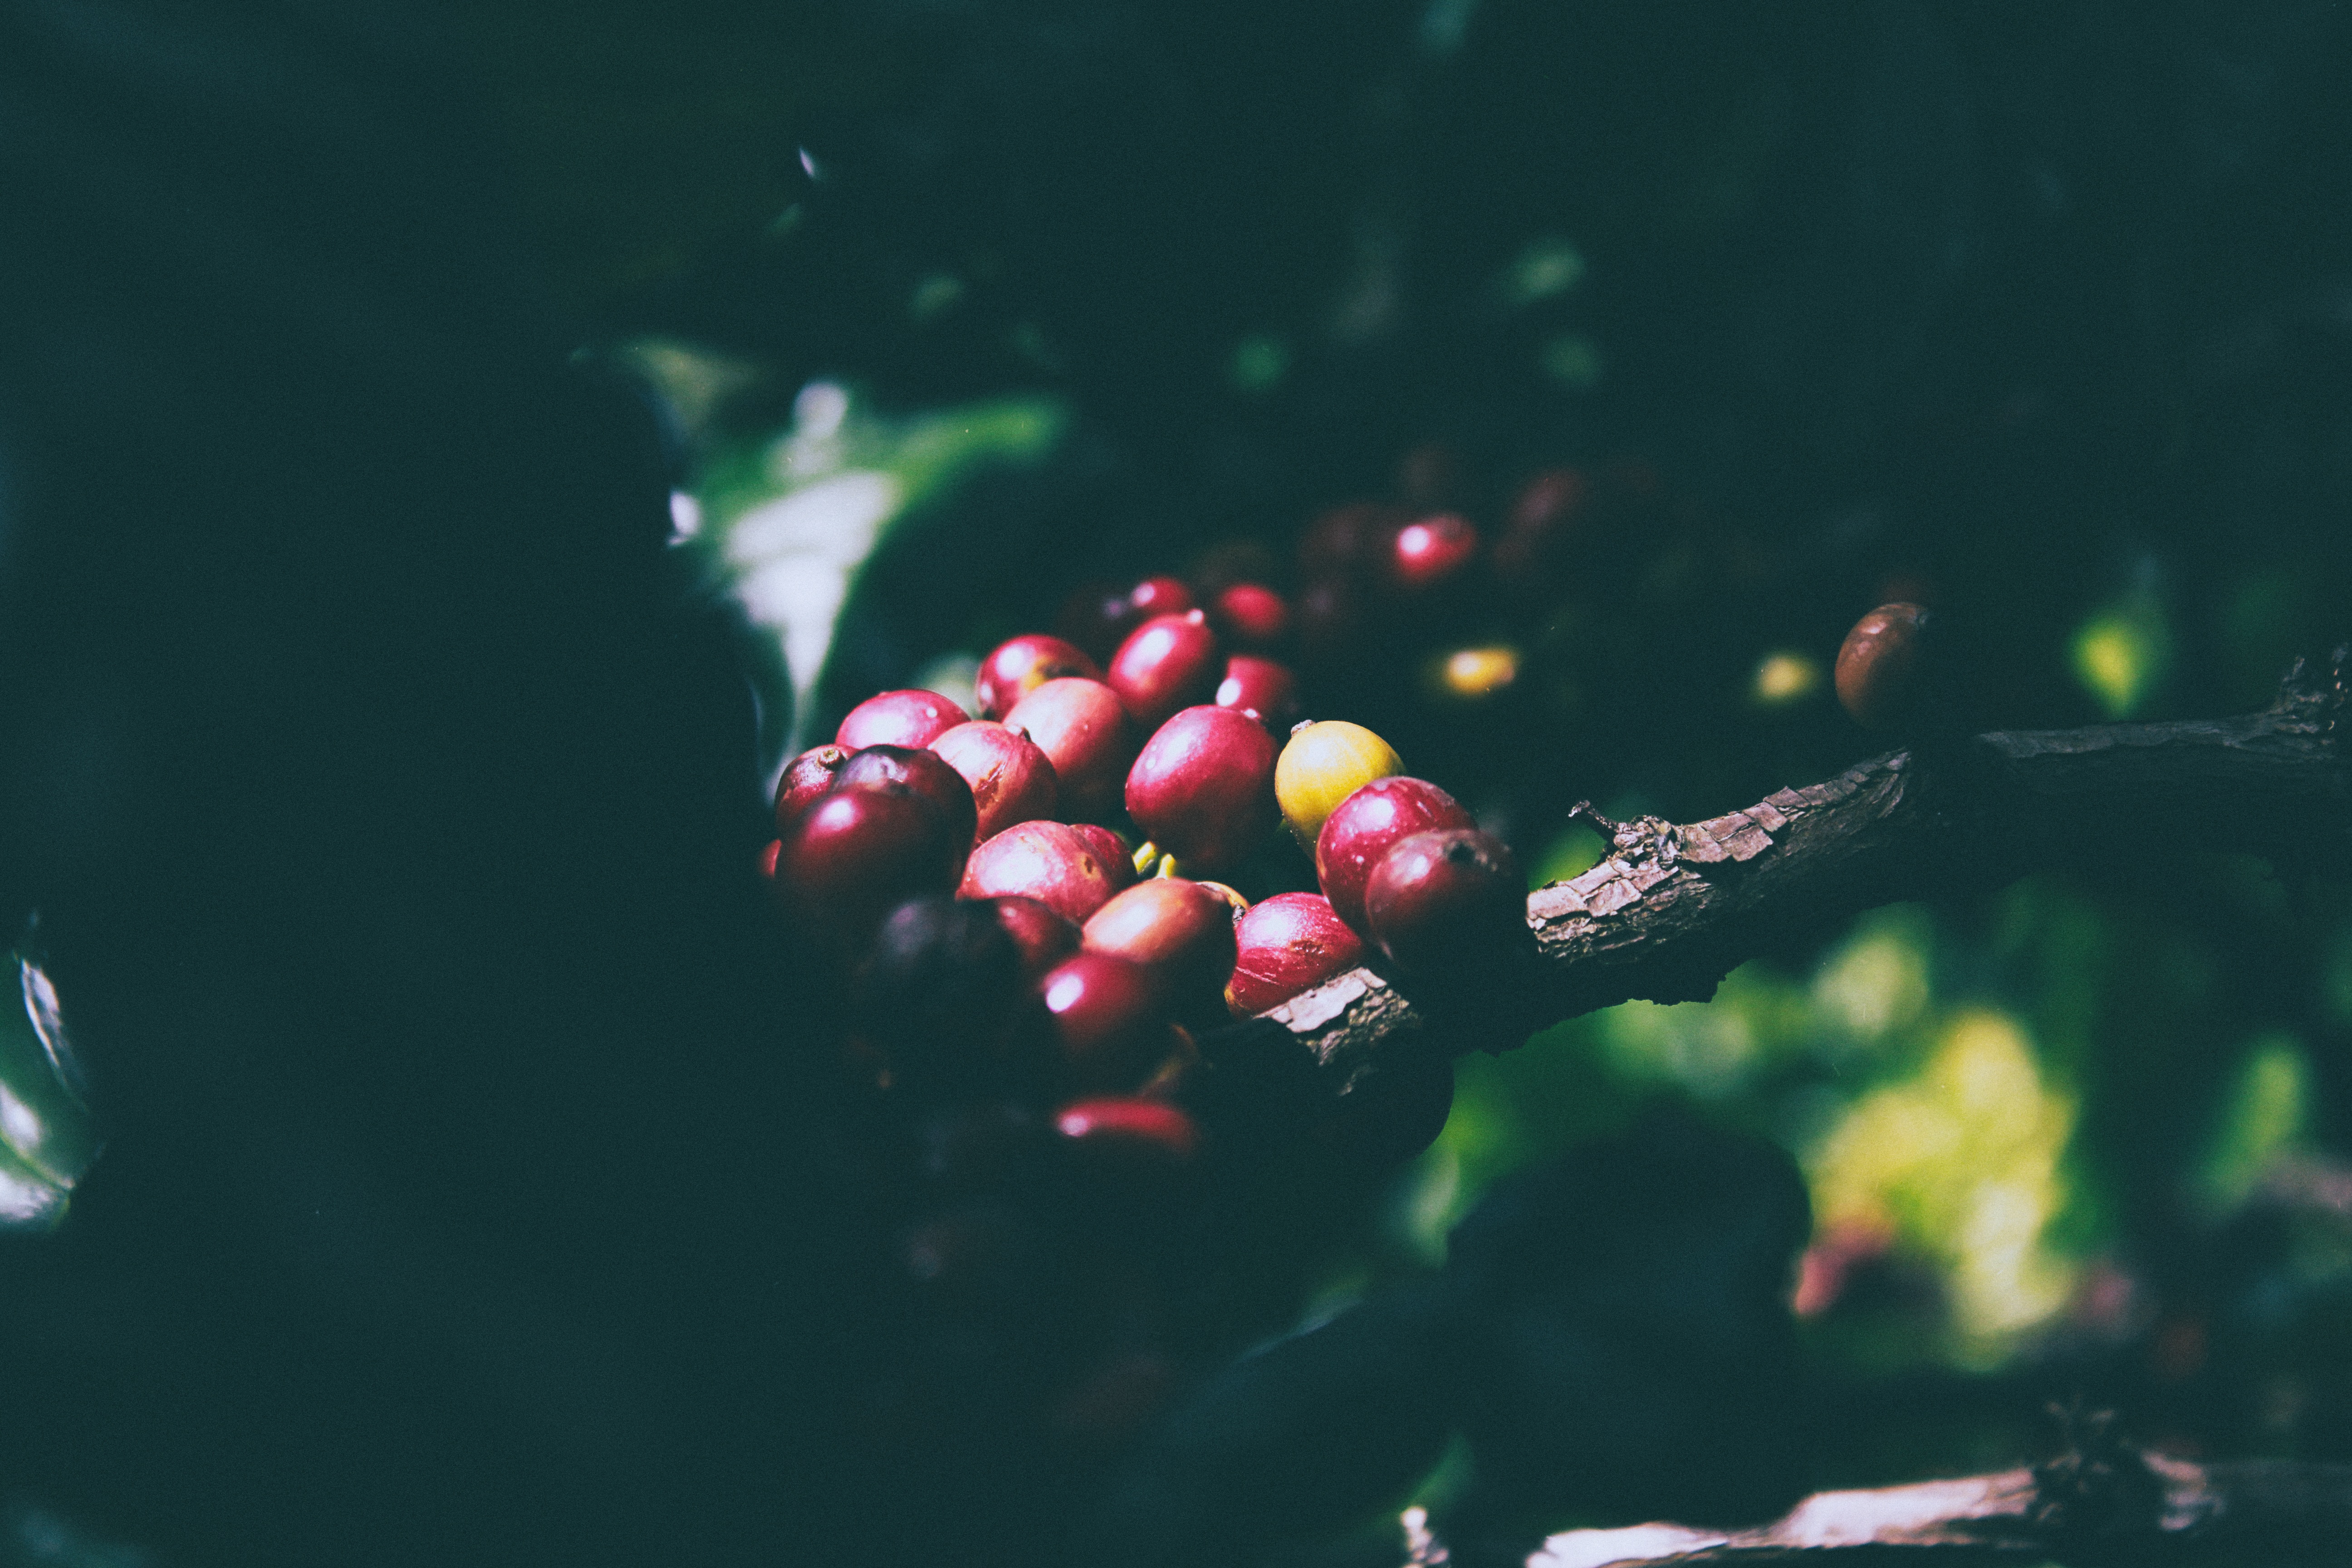
tree, nature, branch, plant, photography, sunlight, leaf, flower, petal, underwater, green, reflection, red, produce, flora, macro photography, computer wallpaper